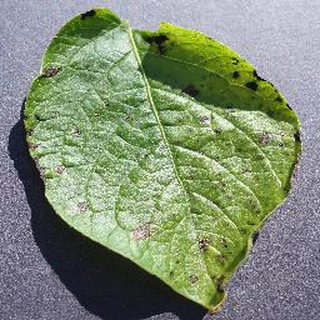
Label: potato_early_blight